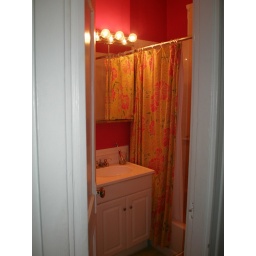
the pink walls will be painted over :( and it's much much brighter than this in normal light.